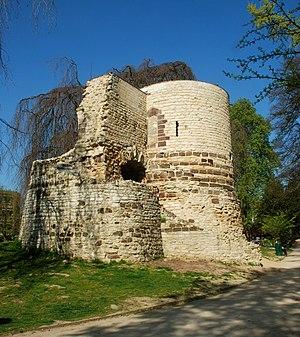
Belgique - Brabant flamand - Première enceinte de Louvain - Parc Saint-Donat - tour ouest
La première enceinte de Louvain réalisée en pierre et non en pieux de bois date du milieu du XIIᵉ siècle.